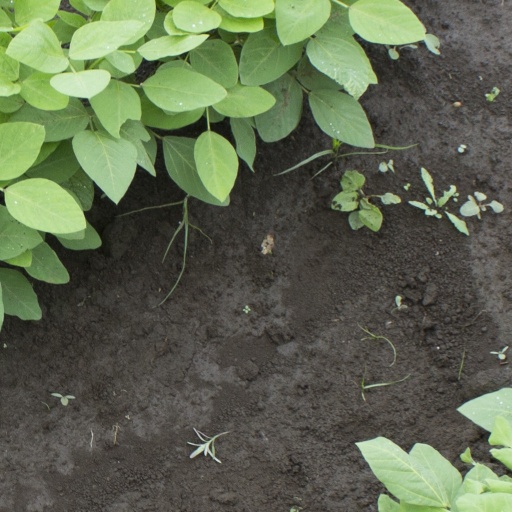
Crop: soybean